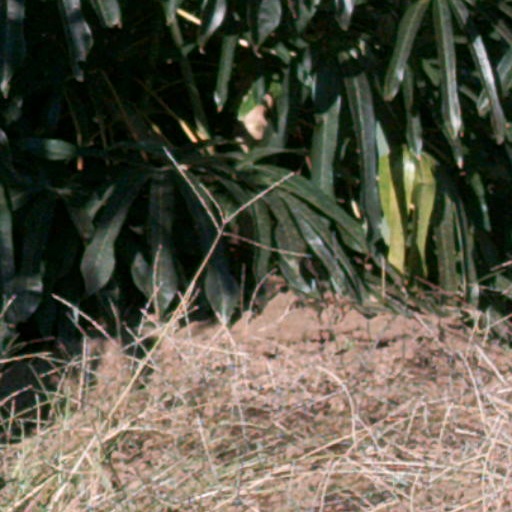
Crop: cassava